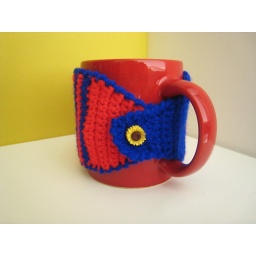
Warmer Mug Wrap in blue and red stripes